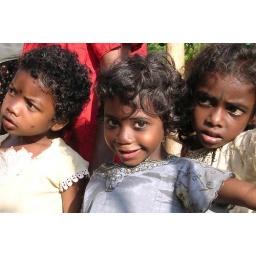
Young tribal girls in a hill village near Cochin, Kerala.